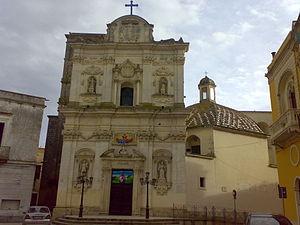
Monteroni di Lecce est une commune de la province de Lecce dans la région des Pouilles, en Italie.